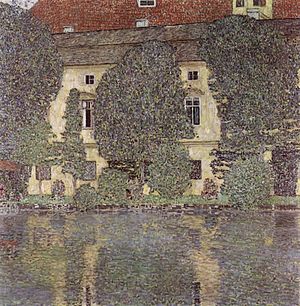
Attersee
Schloss Kammer am Attersee. Gustav Klimt, 1910.
Attersee er Østrigs største sø, der er helt beliggende inden for Østrigs grænser. Den ligger i Salzkammergut i Oberösterreich. Søen måler omkring 20 km fra nord til syd og 4 km fra øst til vest. Attersee udgør den sidste sø i en kæde af søer, der mod sydvest begynder med Fuschlsee og i nordvest med Irrsee. Vandet fra disse to søer flyder til Mondsee og derfra gennem den 4 km lange Seeache til Attersee. Vandet fra Attersee har afløb gennem floden Ager, som flyder videre i Traun, der siden munder ud i Donau ved Linz.